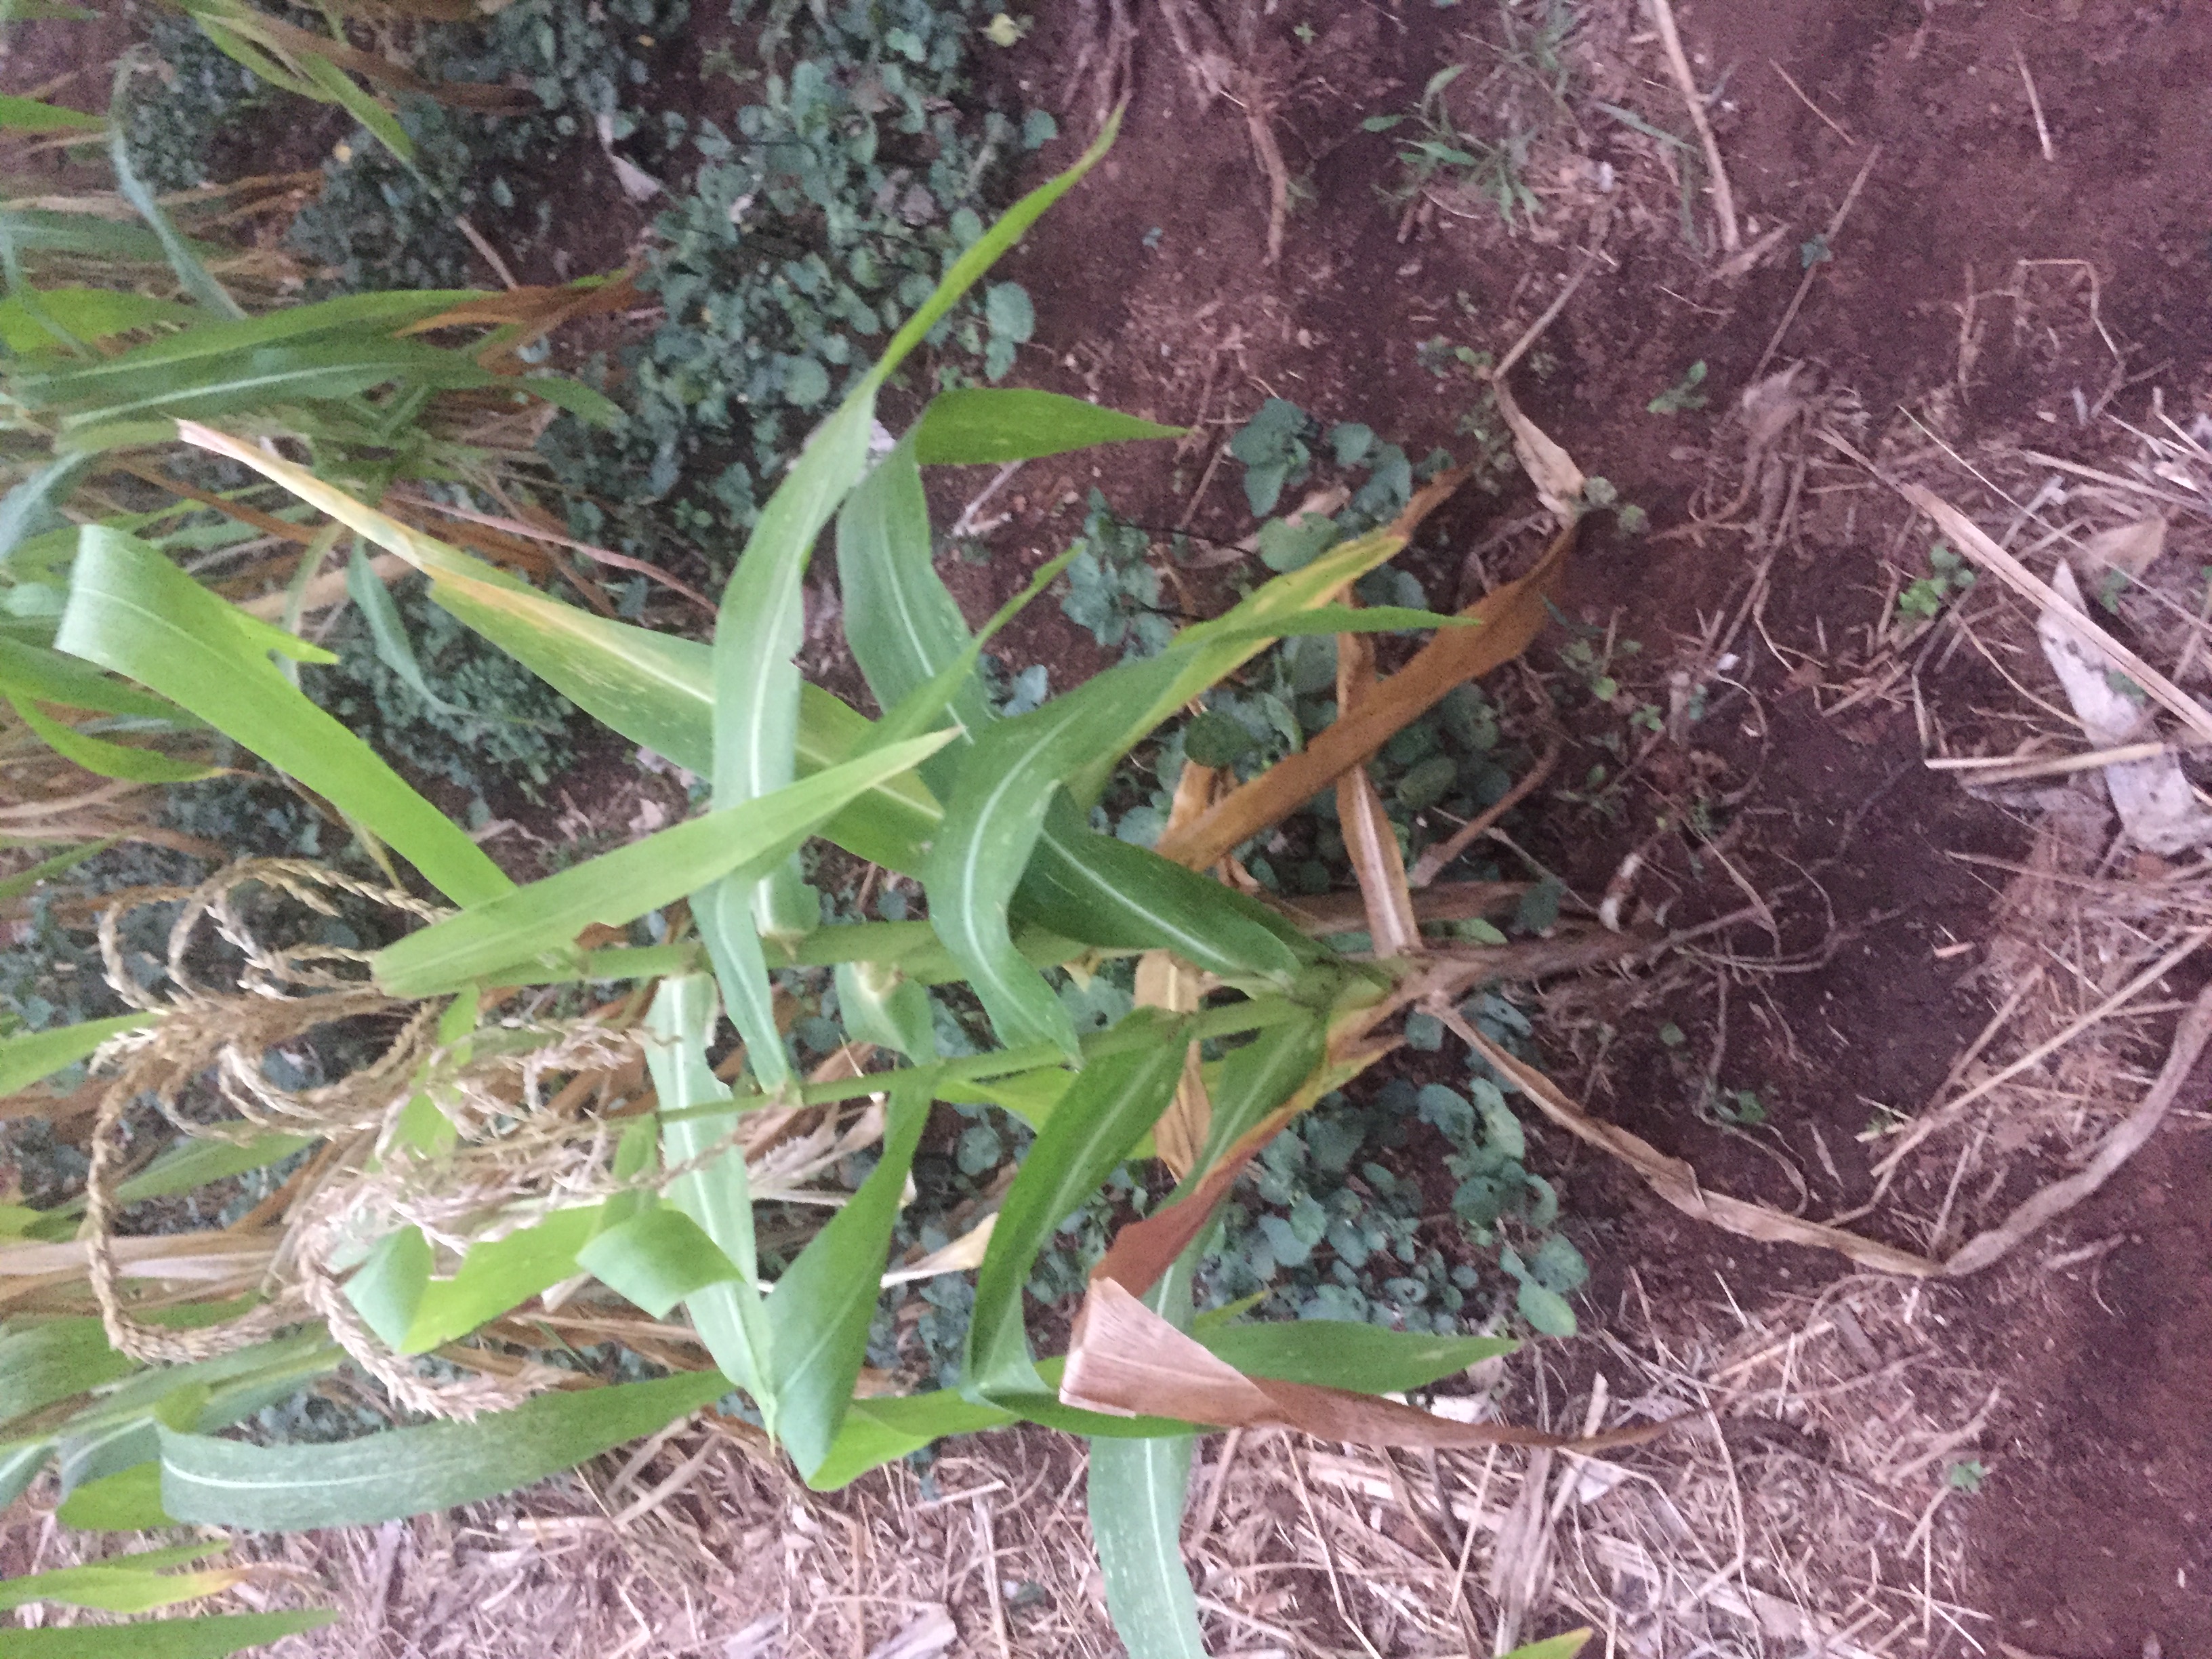
Label: helminthosporium_leaf_blight